Wrangell–St. Elias National Park and Preserve

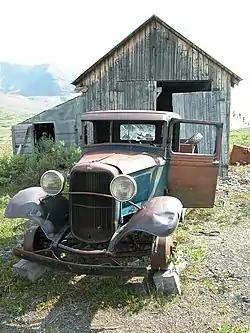
Bremner mining camp

Development of the remote site required the construction of a railway long and costing $23.5 million at the time of its construction. The Copper River and Northwestern Railway (CR&NW) took five years to build, extending to Cordova on the coast. The towns of Chitina and McCarthy grew up on the line. The Kennecott mine employed surface mining, underground galleries, and, uniquely, mining in glacial ice to recover ore that had been scraped off the surface deposit by the Kennicott Glacier encased in ice.